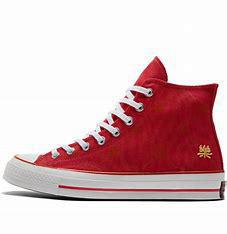
Brand: Converse
Model: Chuck Taylor All Star 1970S